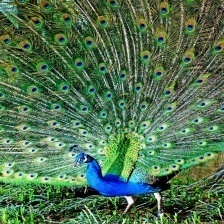
Species: PEACOCK
Scientific name: PAVO CRISTATUS